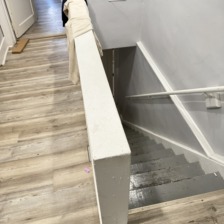
Label: no_baby_yoda